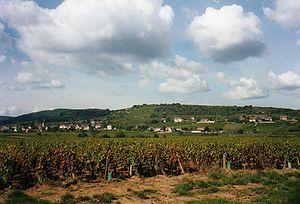
Vignes en Côte Chalonnaise
La côte chalonnaise est une zone étroite qui se situe dans le département de Saône-et-Loire, au nord et au sud de la ville de Chalon-sur-Saône. Il s'agit d'une des subdivisions du vignoble de Bourgogne.
Le bourgogne-côte-chalonnaise est un vin de Bourgogne. Il s'agit d'une dénomination géographique au sein de l'appellation d'origine contrôlée bourgogne.
Saint-Martin-sous-Montaigu est une commune française située dans le département de Saône-et-Loire en région Bourgogne-Franche-Comté.